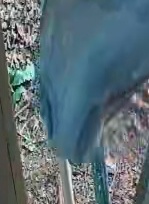
Face region: mouth_nostrils (mouth_chin_nostrils_and_profile)
Pain indicator: moderately_present